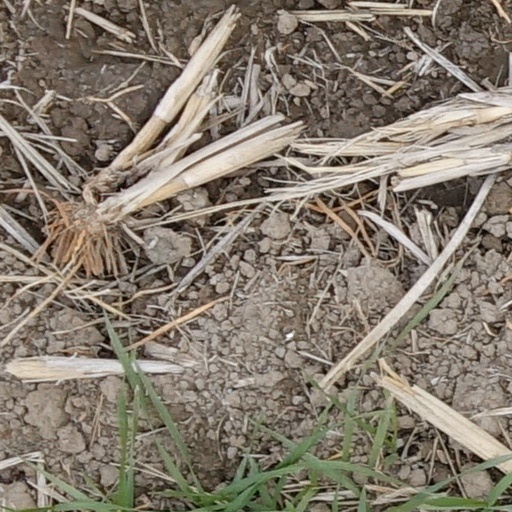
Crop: wheat